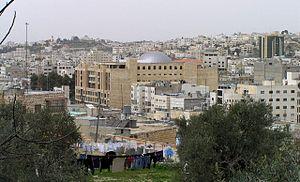
Belfort est une commune française située dans le nord-est de la région Bourgogne-Franche-Comté. Chef-lieu du Territoire de Belfort, la commune comptait 49 519 habitants en 2015. Elle est la principale commune et le cœur urbain d'une agglomération de 105 390 habitants.
Hébron, en hébreu : חֶבְרוֹן et en arabe : الخليل, est une ville importante palestinienne de Cisjordanie, dans la région des monts de Judée, au sud de Jérusalem. C'est une des plus anciennes cités du Proche-Orient encore habitée.